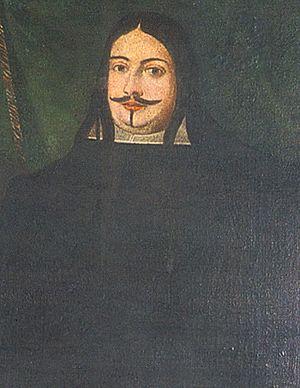
La vice-royauté du Pérou a été créée en 1542, comme district administratif de l'Empire espagnol sous la Maison d'Autriche, et considérée comme un Royaume de la Couronne de Castille. La justification juridique de cette fission monarchique étant le renoncement du dernier prince inca, le Prince impérial Paullu Inca aux droits dynastiques quéchua à l'Empire Catholique de Charles Quint, devenant lui alors Roi du Pérou et successeur légitime des Incas de Cuzco. Elle comprenait à l'origine l'ensemble de l'Amérique du Sud sous domination espagnole, jusqu'à ce que sa taille ne contraigne à la subdiviser en plusieurs vice-royautés afin d'en faciliter la gouvernance, fruit des politiques modernistes des Bourbons. Le Royaume cessera officiellement en 1824 lorsque le dernier vice-roi, José de la Serna se rendra à Simón Bolívar après la bataille d'Ayacucho ; devenant celui-ci dictateur, la République est établie.